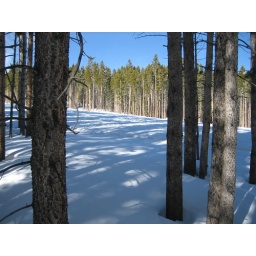
Sunny, busy Saturday with blue sky and highs in the 20s.  Busy, sunny, Saturday with highs in 20s.  Busy, sunny, Saturday with highs in 20s.